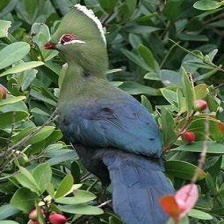
Species: GUINEA TURACO
Scientific name: TAURACO PERSA